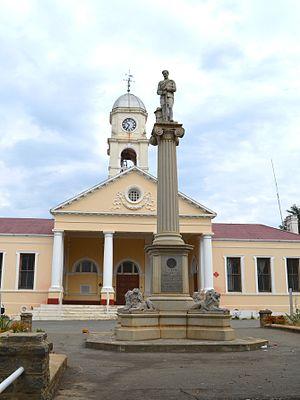
Kokstad est une ville d'Afrique du Sud située dans le KwaZulu-Natal. Elle porte le nom du chef griqua Adam Kok III, qui avait fondé en ce lieu le East Griqualand sur les pentes des montagnes de Drakensberg à 1 302 m d'altitude.